Asaf Zeynally

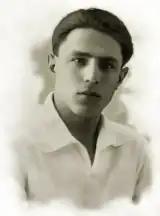
Asaf Zeynally

Asaf Zeynalabdin oglu Zeynally, also spelled Zeynalli (5 April 1909, Derbent – 27 October 1932, Baku), was an Azerbaijani composer.